Wetherby Young Offender Institution

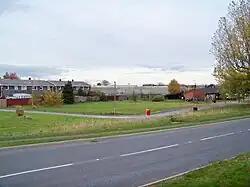
Wetherby YOI and prison houses adjacent

Wetherby Young Offender Institution is a male juvenile prison, located in Wetherby, West Yorkshire, England. The YOI is operated by His Majesty's Prison Service.